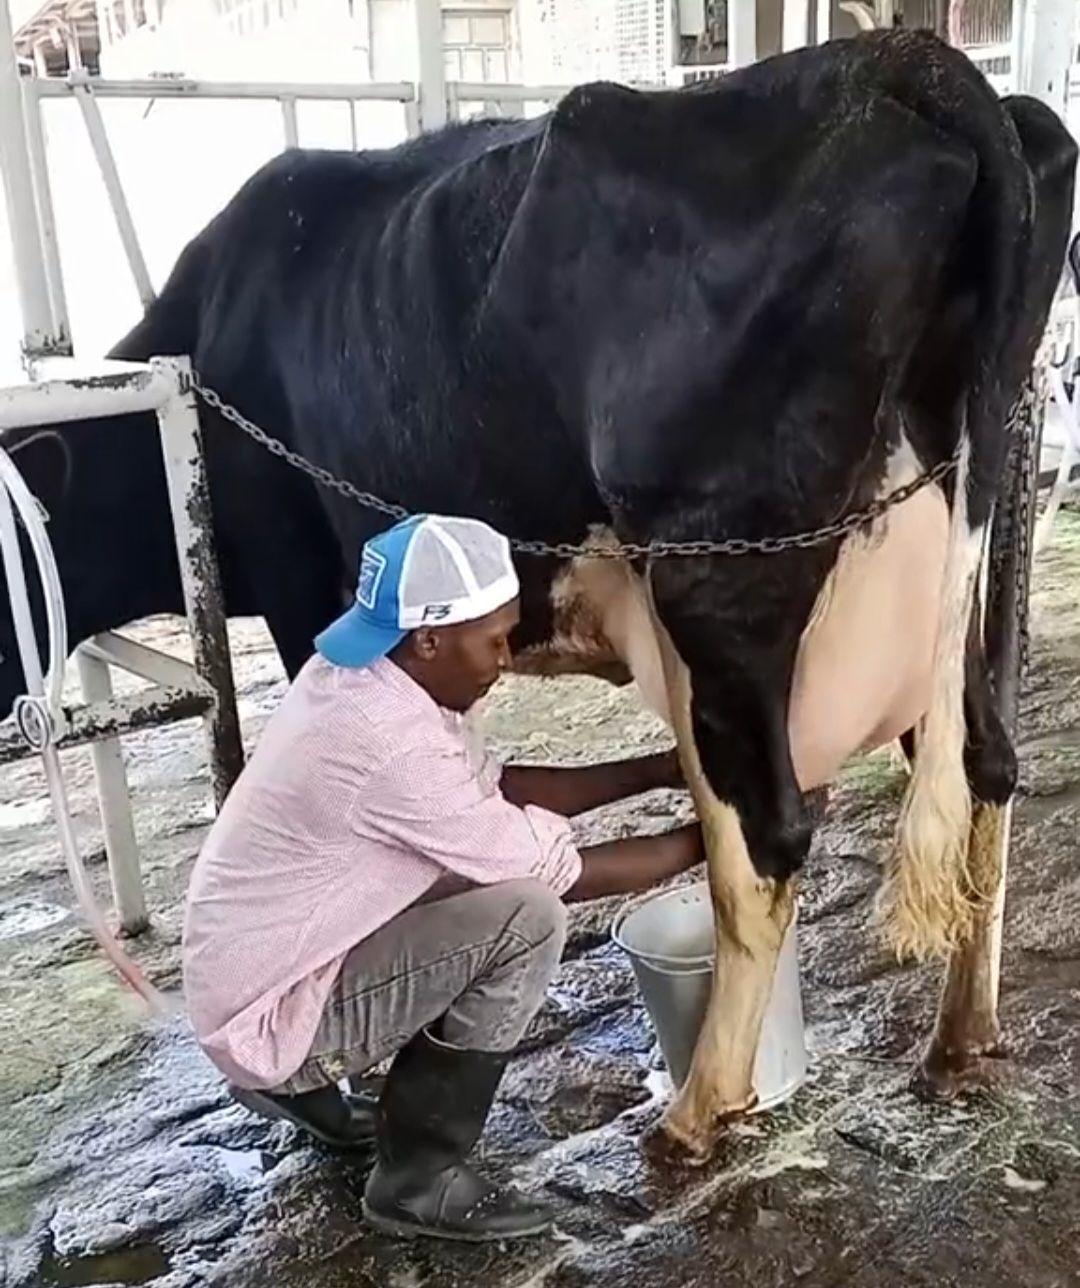
Kuna ng'ombe anayekaa zizi lake mwenye mchanganyiko ya rangi ya mweusi na mweupe. Mzee mwenye kofia anakamua ng'ombe hio kwa ndoo kubwa ya rangi ya mweupe. Pia ng'ombe hio imefungwa na kamba kubwa ya chuma.